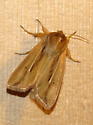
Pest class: wheathead_armyworm_Dargida_diffusa